West Side, Chicago

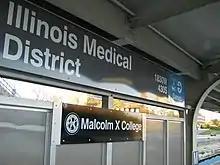
Illinois Medical District Blue Line station near Malcolm X College and Rush University.

There are several institutions of higher education throughout the West Side. The largest and most well-known is the University of Illinois at Chicago, more commonly referred to as UIC. The school was originally called Circle Campus in reference to its proximity to the Circle Interchange, now named the Jane Byrne Interchange. The school has an enrollment of nearly 30,000 students, and has its own athletics program, the UIC Flames. UIC also operates the University of Illinois College of Medicine, a major component of the Illinois Medical District. Rush University, also located in the medical district, operates Rush University Medical Center and the Johnston R. Bowman Health Center.